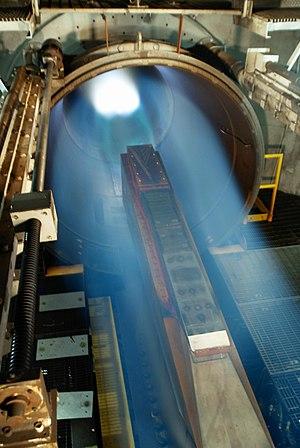
Le Boeing X-51 est un prototype d'avion sans pilote hypersonique équipé d'un superstatoréacteur, devant atteindre Mach 6. Le X-51A WaveRider est un programme conjoint de l'United States Air Force, de la DARPA, de la NASA, de Boeing Phantom Works et de Pratt & Whitney lancé en 2004 et produit, selon les informations publiées en mai 2010, à quatre exemplaires. Son nom évoque le mythique X-15.